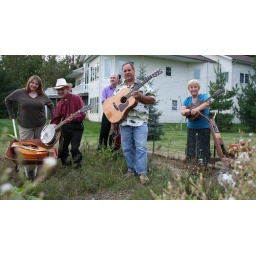
Arcadia Way, out standing in their field